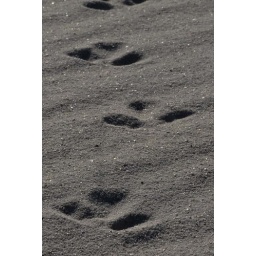
Footprints in the sand on Pringle Bay beach